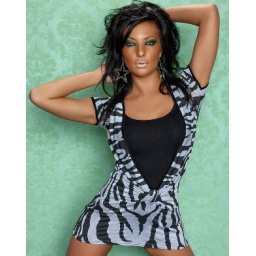
off grey deep cowl halter with built in black solid tube. W zebra striped patterens